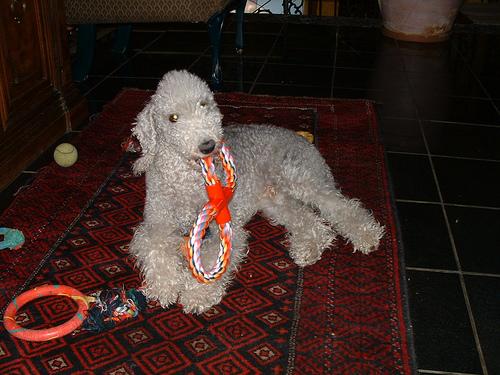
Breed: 214-n000033-Bedlington_terrier